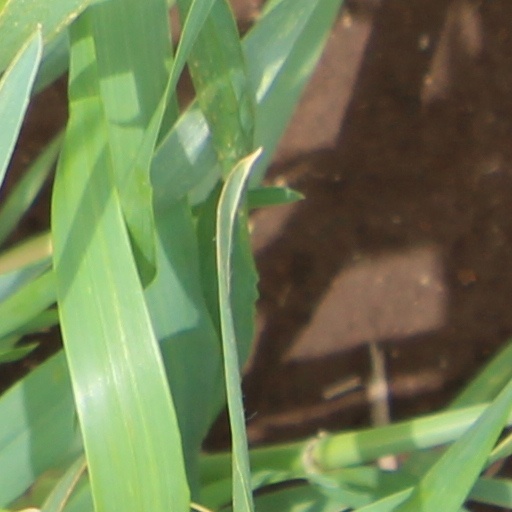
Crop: wheat